Sikhs

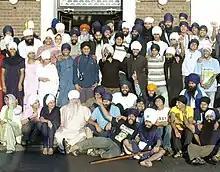
A group of Sikh people

The Sikhs have a number of musical instruments, including the rebab, dilruba, taus, jori and sarinda. Playing the sarangi was encouraged by Guru Hargobind. The rebab was played by Bhai Mardana as he accompanied Guru Nanak on his journeys. The jori and sarinda were introduced to Sikh devotional music by Guru Arjan. The "taus" (Persian for "peacock") was designed by Guru Hargobind, who supposedly heard a peacock singing and wanted to create an instrument mimicking its sounds. The dilruba was designed by Guru Gobind Singh at the request of his followers, who wanted a smaller instrument than the taus. After Japji Sahib, all of the shabad in the Guru Granth Sahib were composed as raags. This type of singing is known as Gurmat Sangeet.